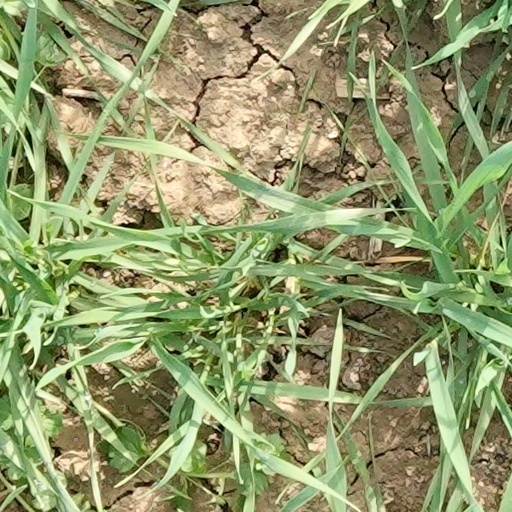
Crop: wheat